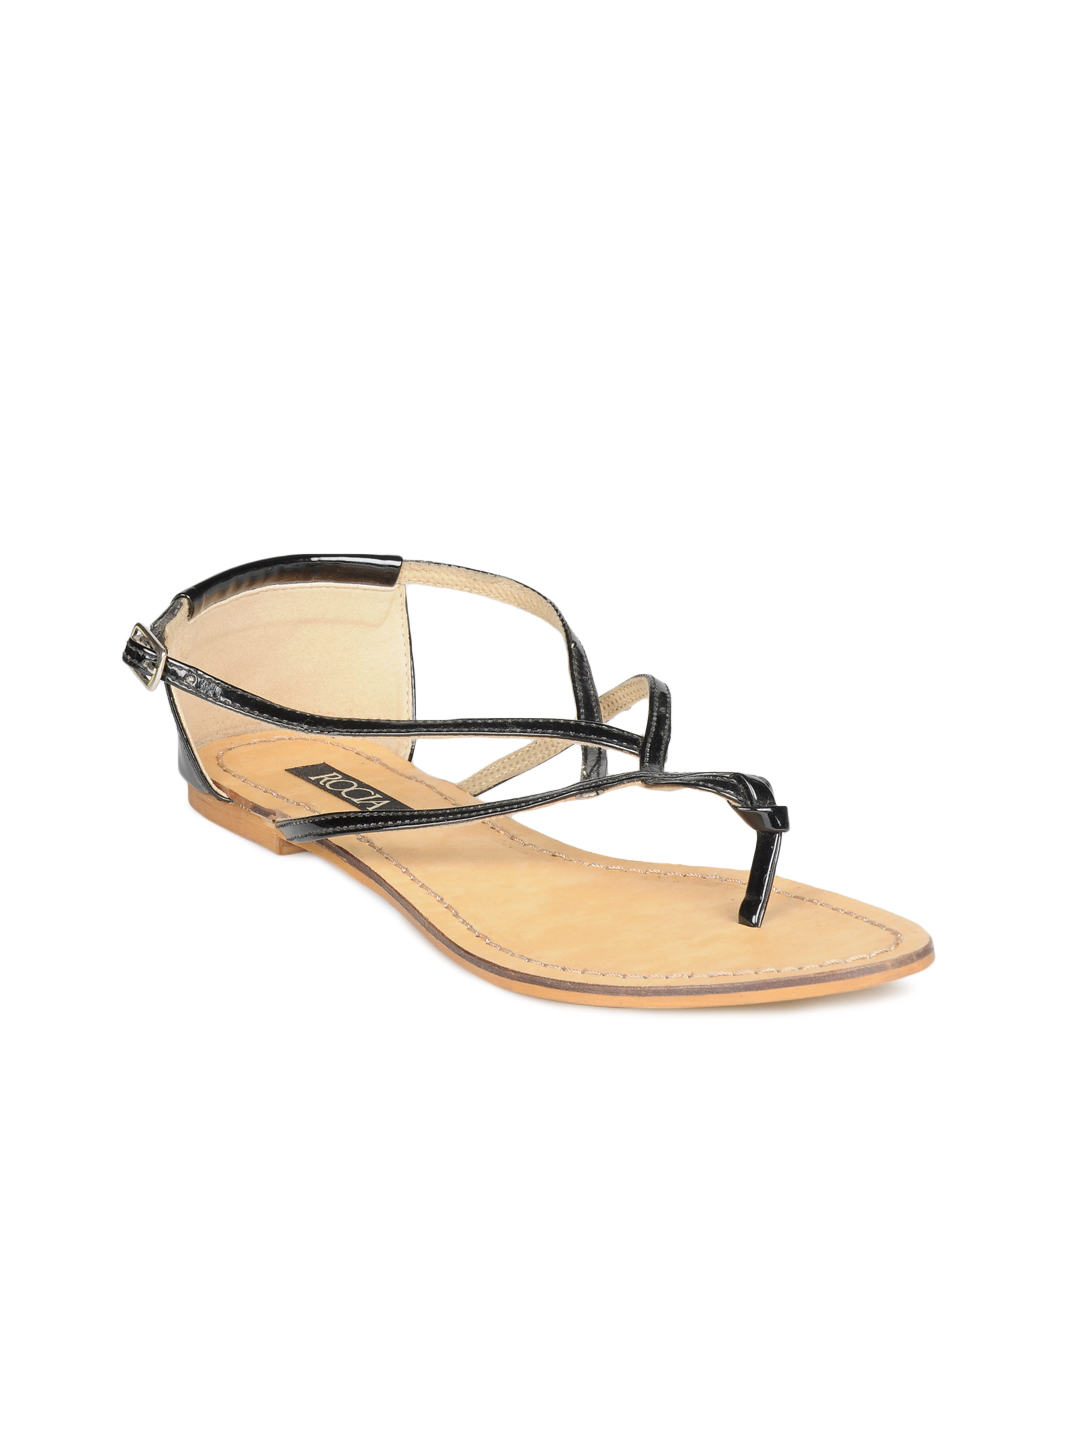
Rocia Women Black Flats
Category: Footwear / Shoes / Heels
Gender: Women
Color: Black
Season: Winter 2012
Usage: Casual